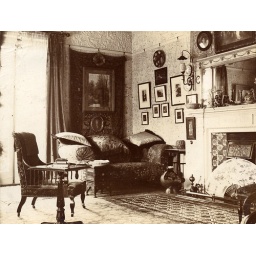
I think this is from the same house as the previous image. Notice the large paper fan in the fireplace.